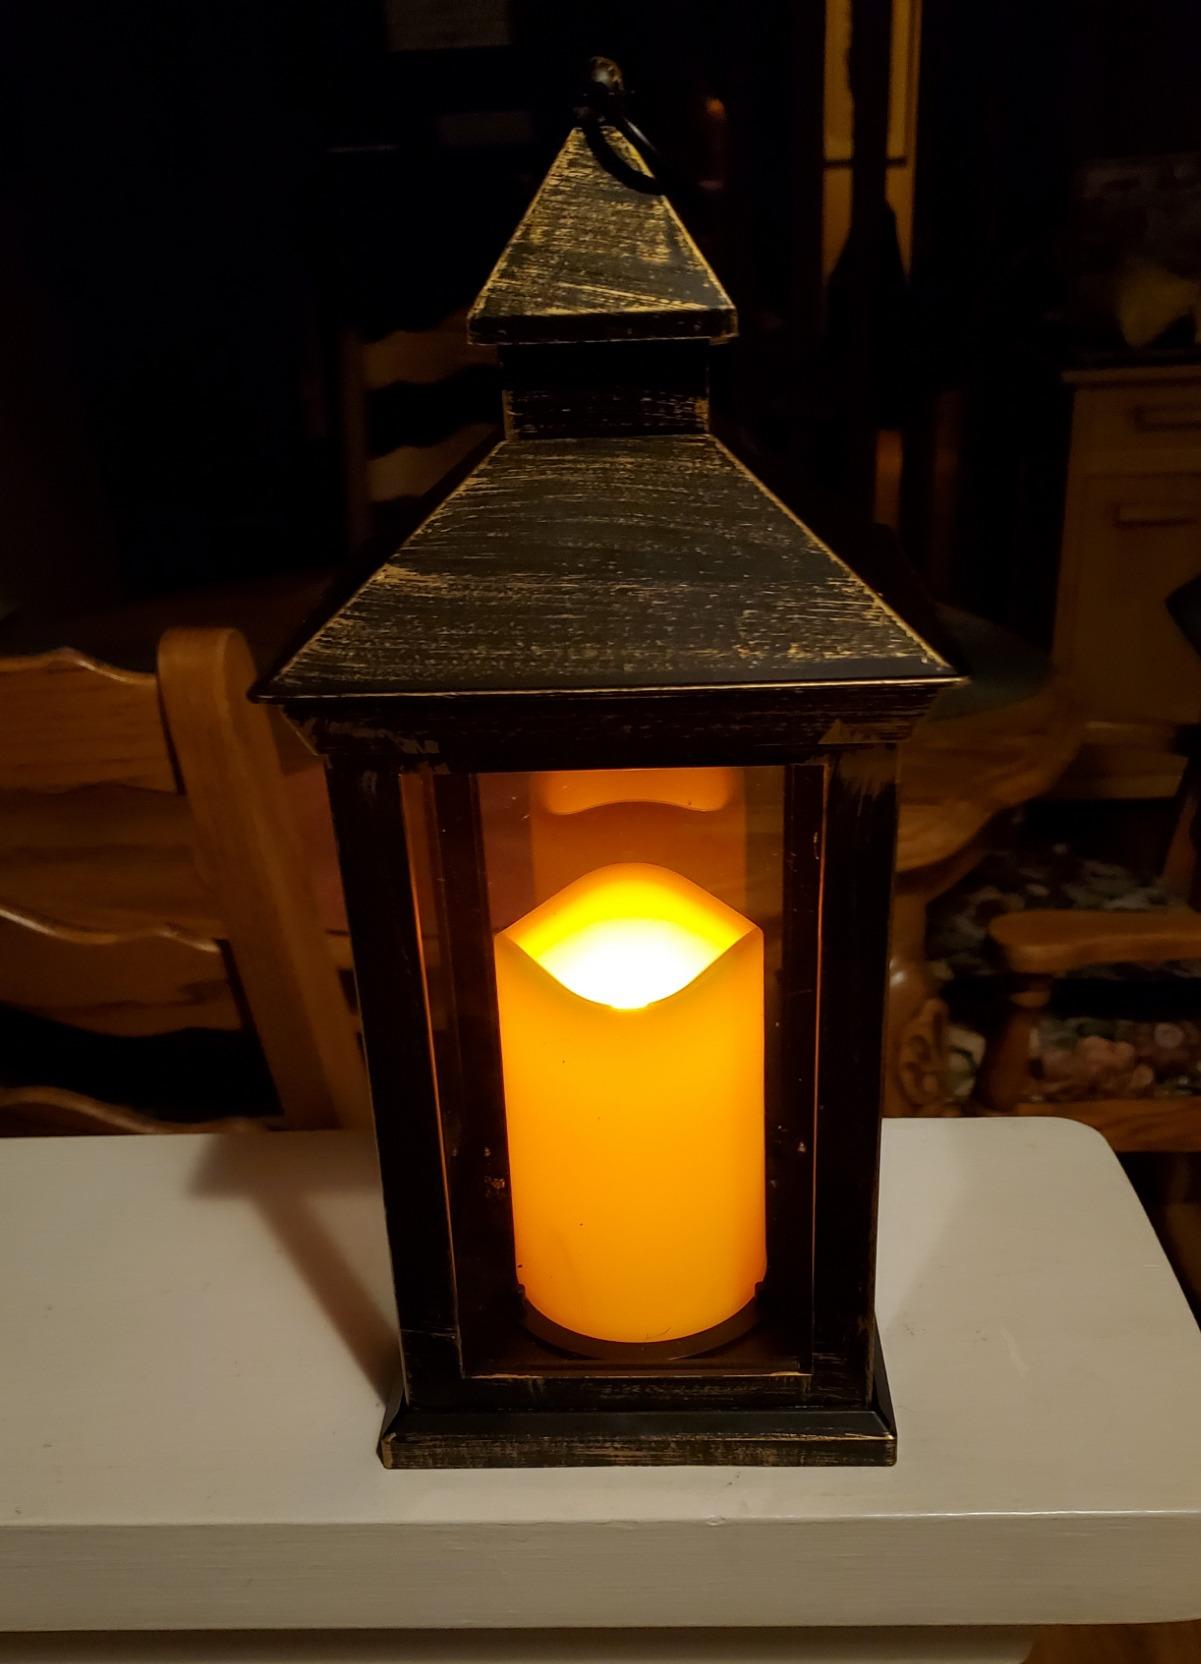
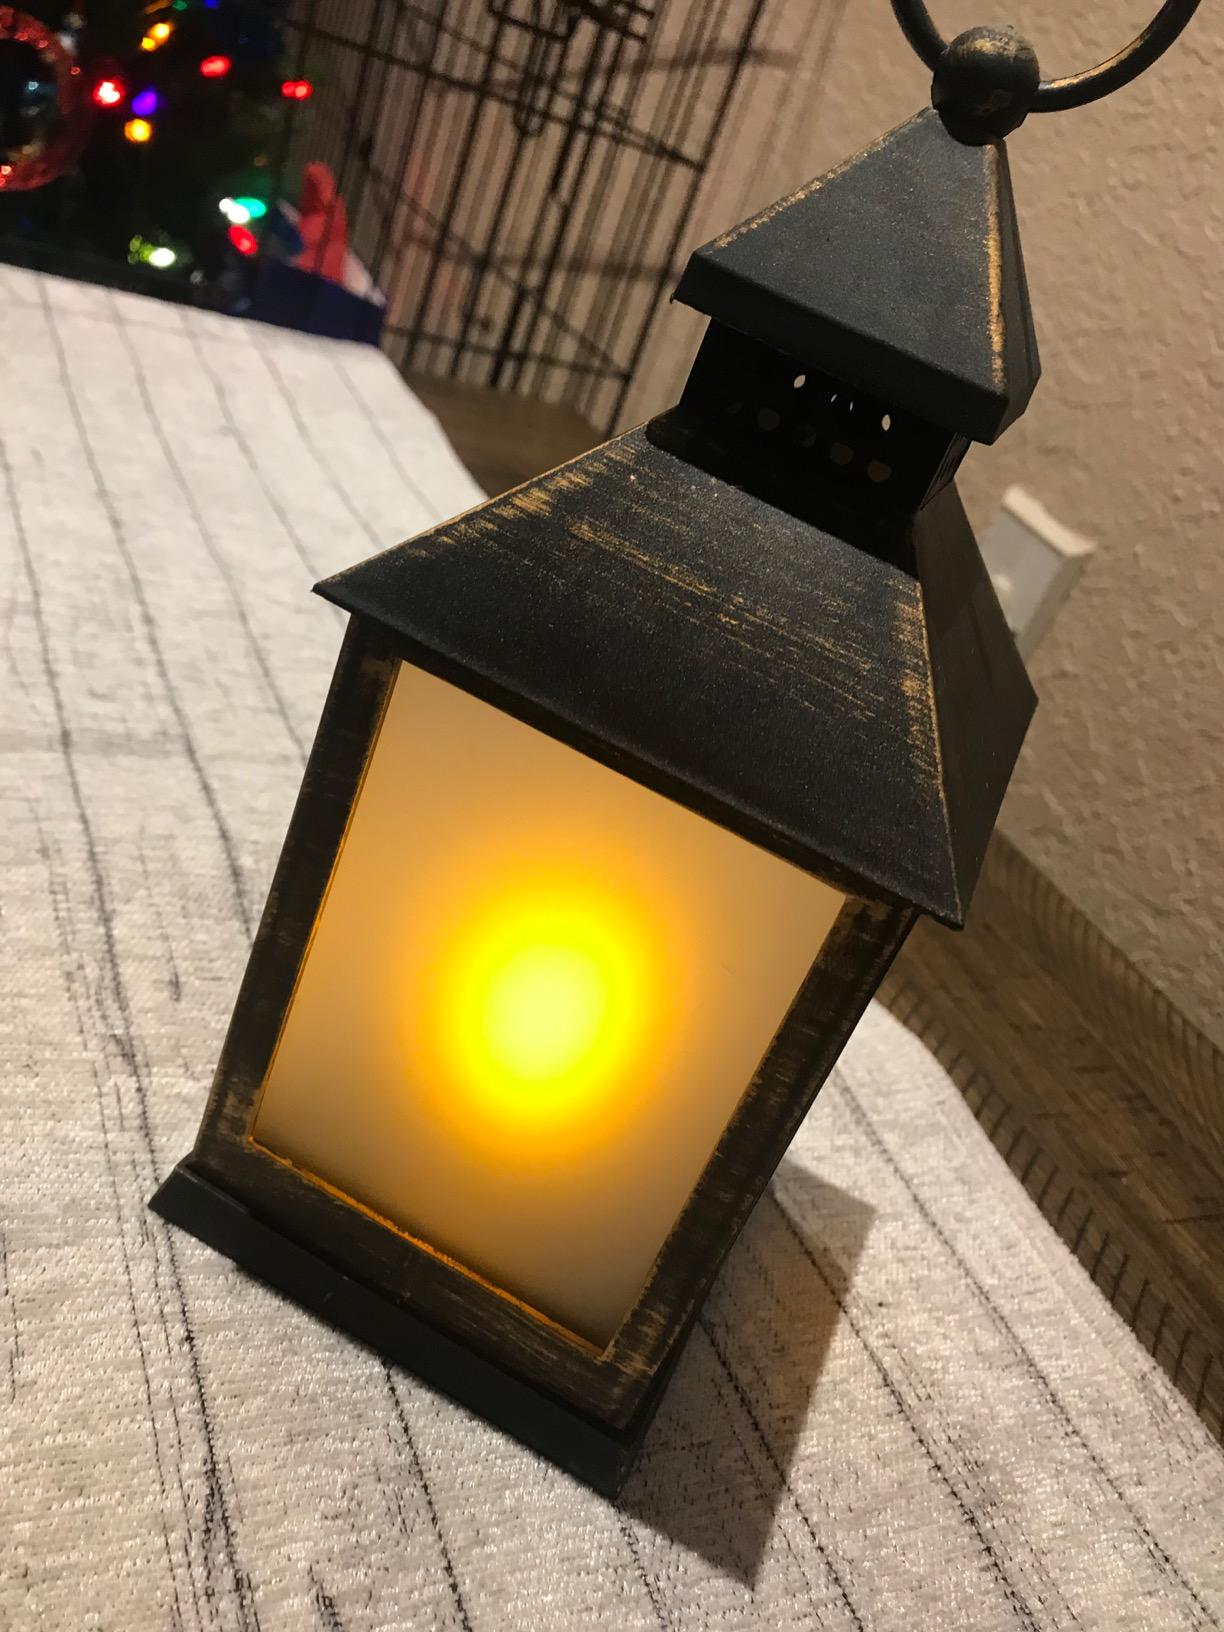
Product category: lantern
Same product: no